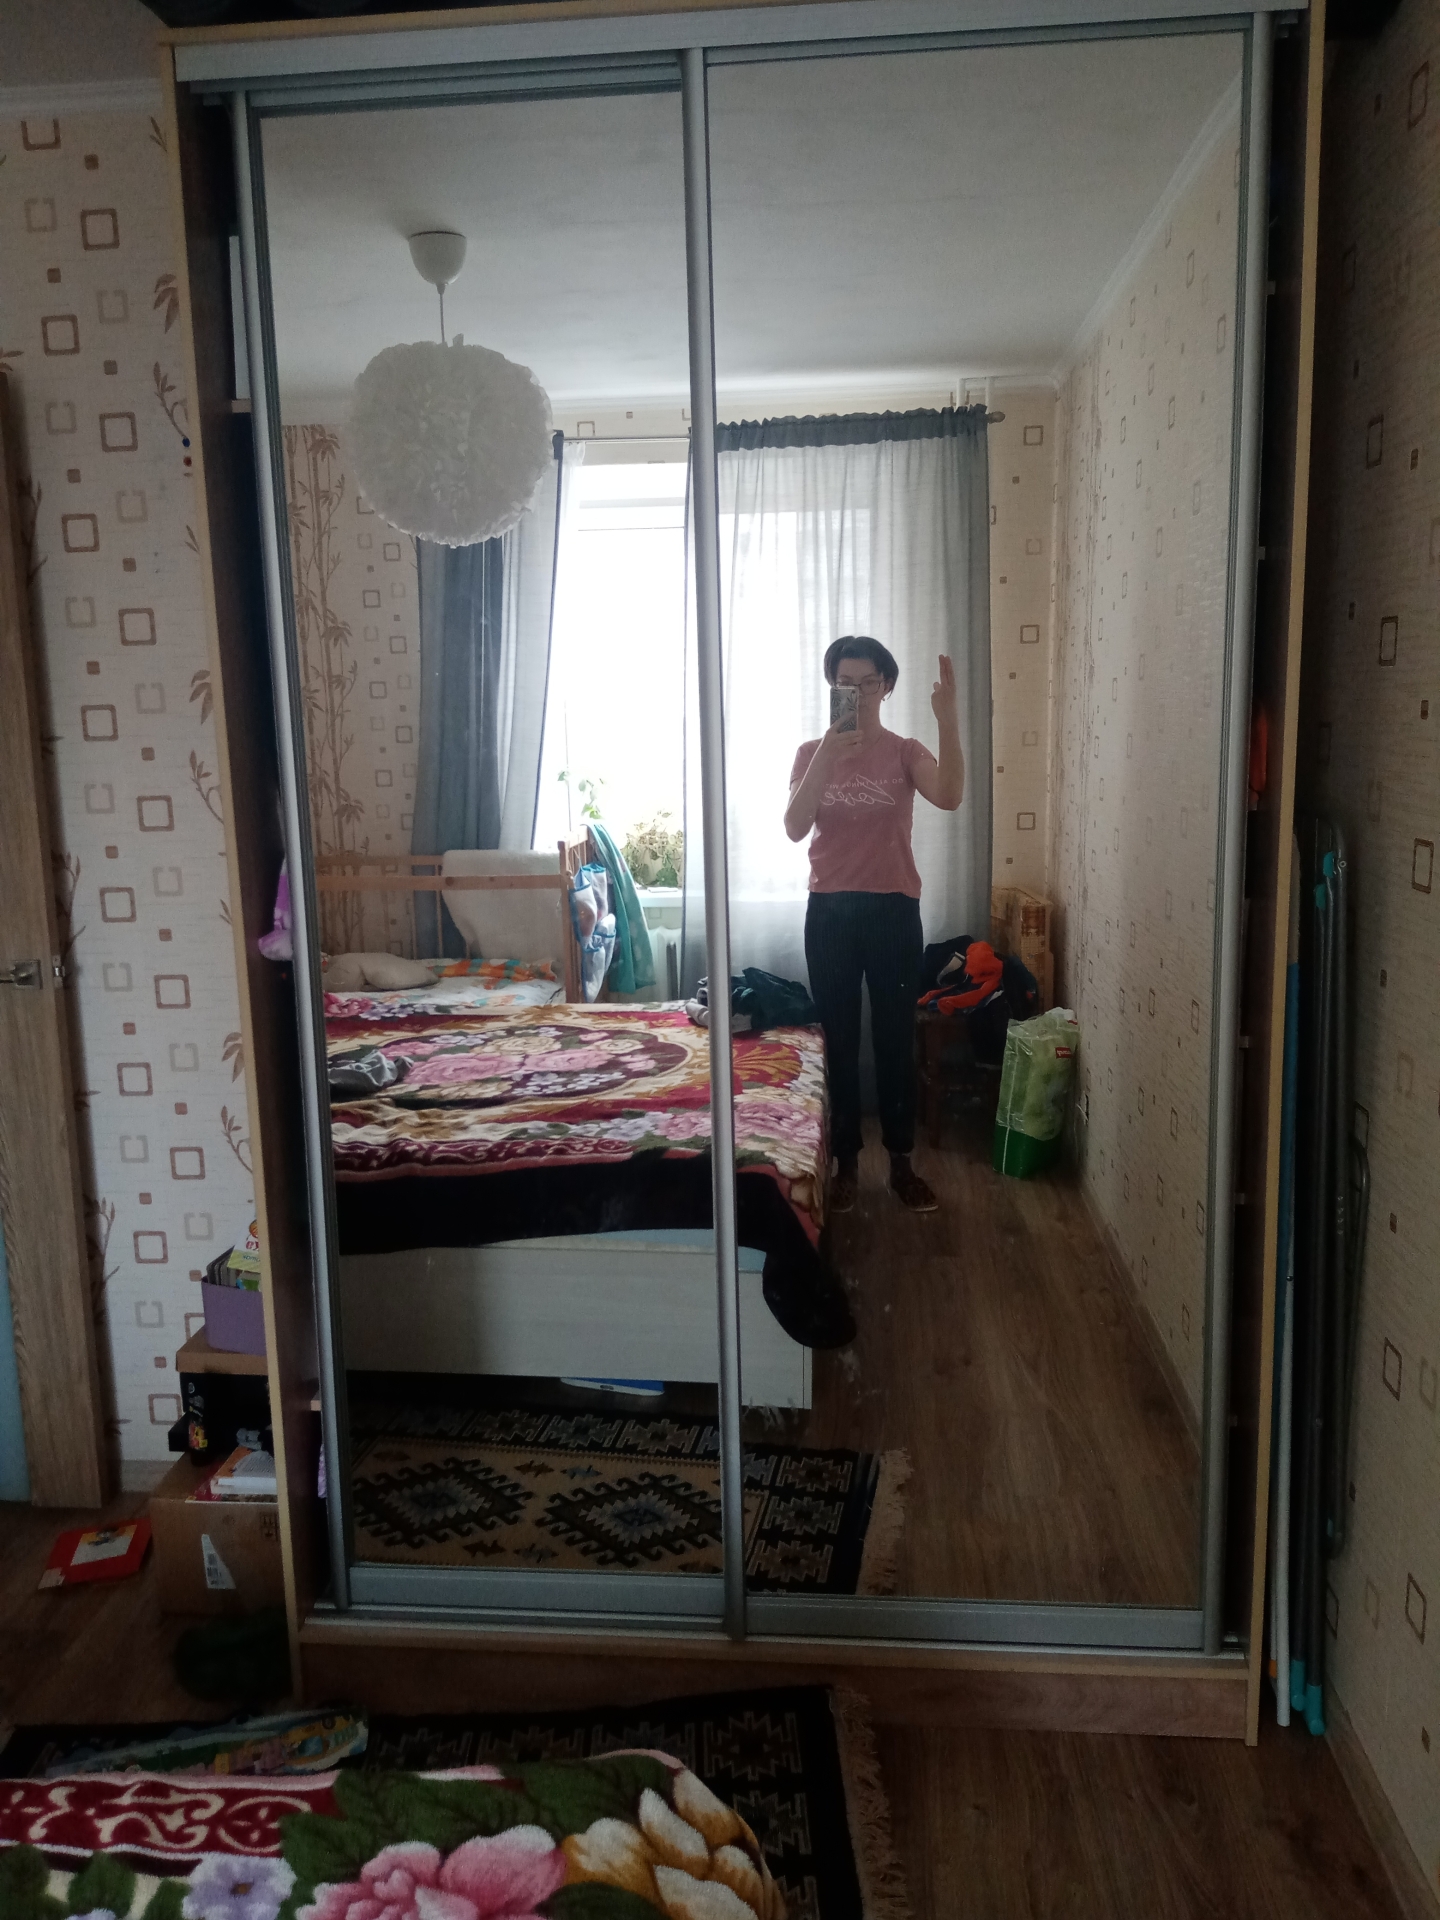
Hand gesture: two_up_inverted